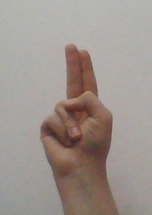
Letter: taa